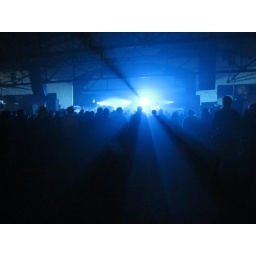
messing around with light and shadows at the black rebel motorcycle club show at cains (21 march 2010)